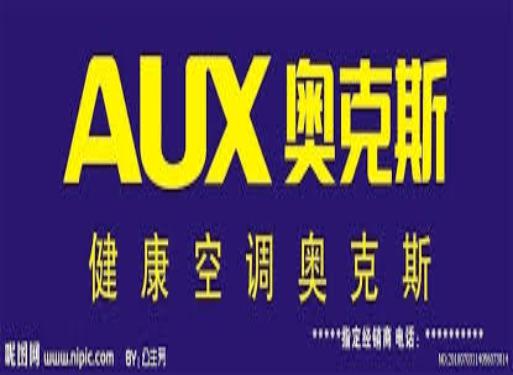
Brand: auxx-1
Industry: Electronic